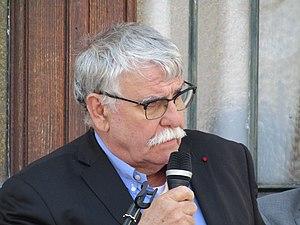
Gérard Simonnet, maire de la ville de Moirans (isère)
Moirans est une commune française située dans le département de l'Isère, en région Auvergne-Rhône-Alpes.